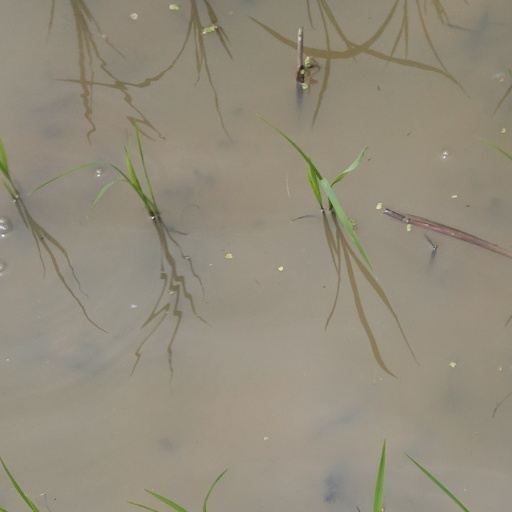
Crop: rice